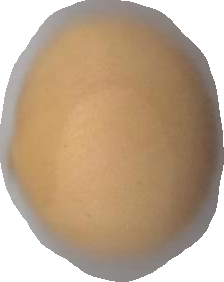
Variety: Dega